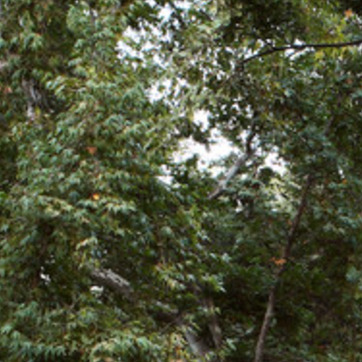
Material: foliage